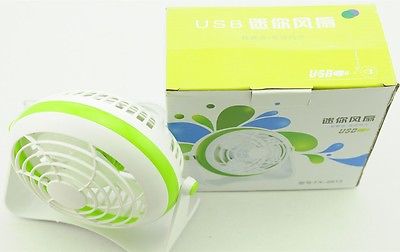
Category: fan